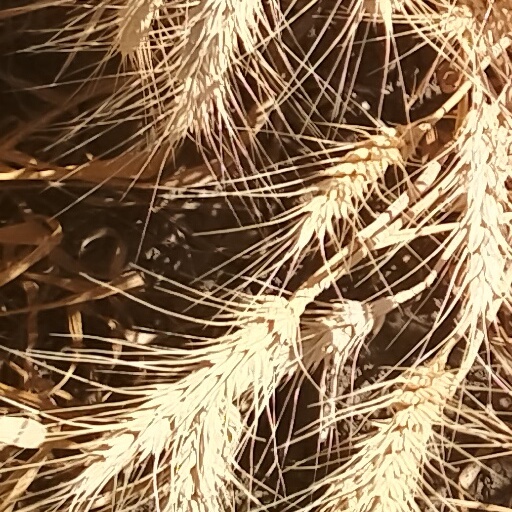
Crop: wheat